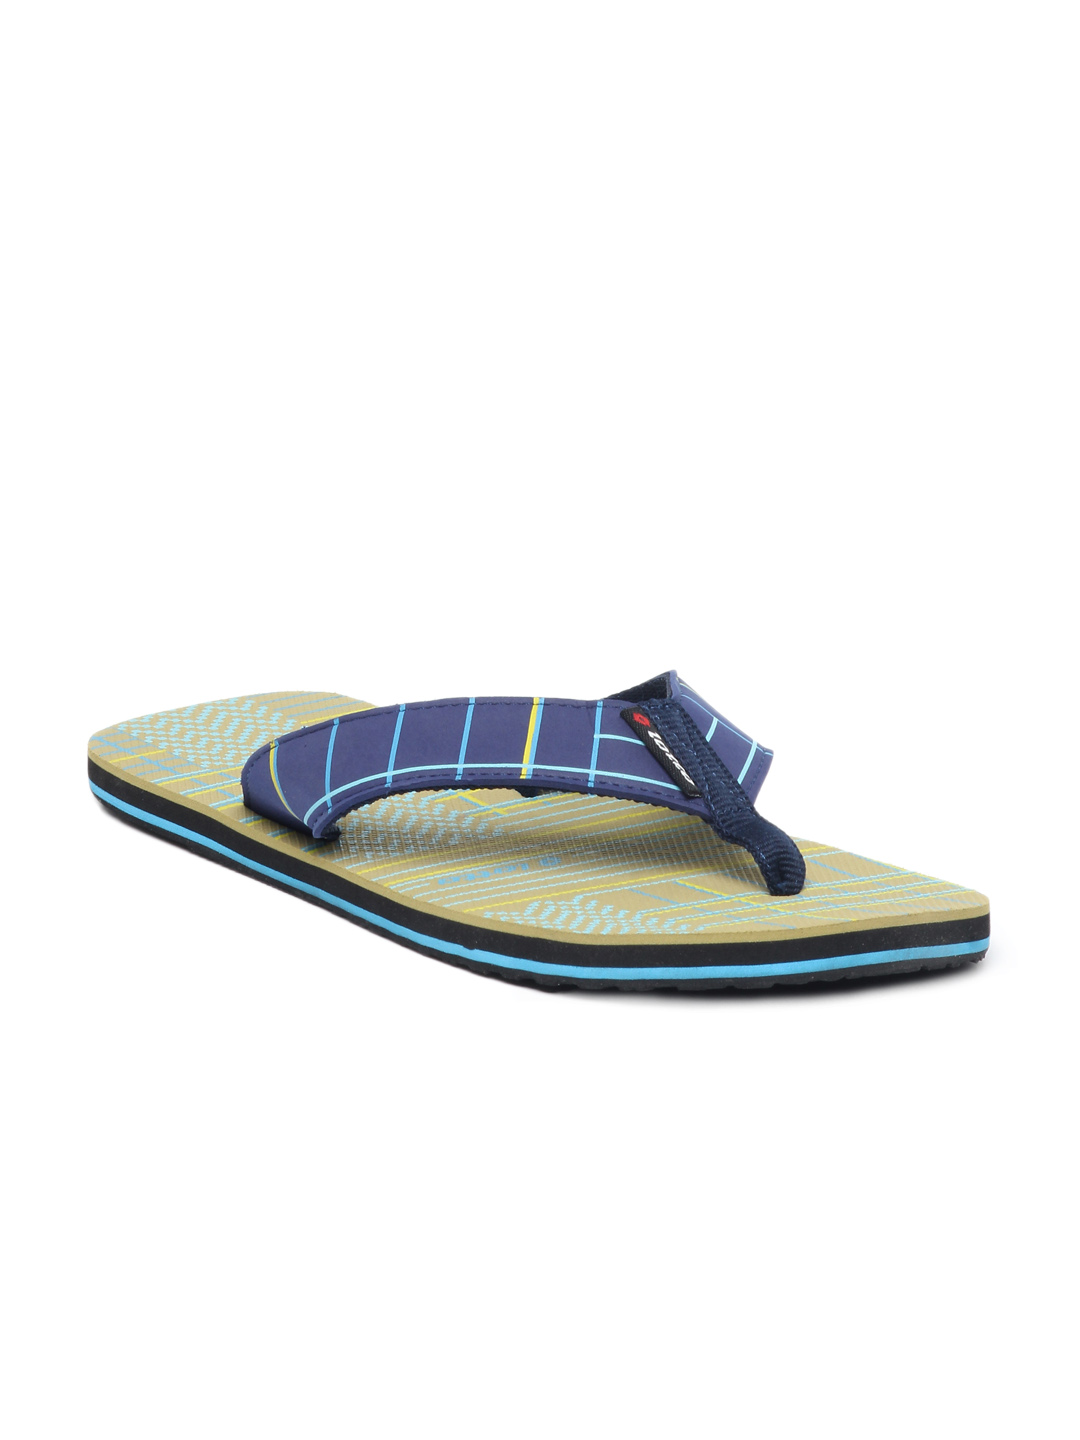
Lotto Men Navy Blue Flip Flops
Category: Footwear / Flip Flops / Flip Flops
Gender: Men
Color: Navy Blue
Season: Summer 2012
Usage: Casual